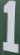
Number: 1